Okanagan Falls Provincial Park

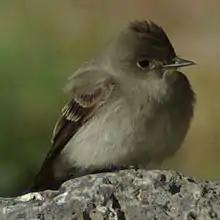
Western wood-pewee ("Contopus sordidulus")

There is superb bird watching in the park. Rare species such as western wood pewees, American yellow warblers, northern orioles and least flycatchers are often spotted in the park. The park offers numerous nature-related activities such as wildlife viewing, nature study, and photography. The park also supports an astounding 18 species of bats, one of the highest concentrations in Canada.